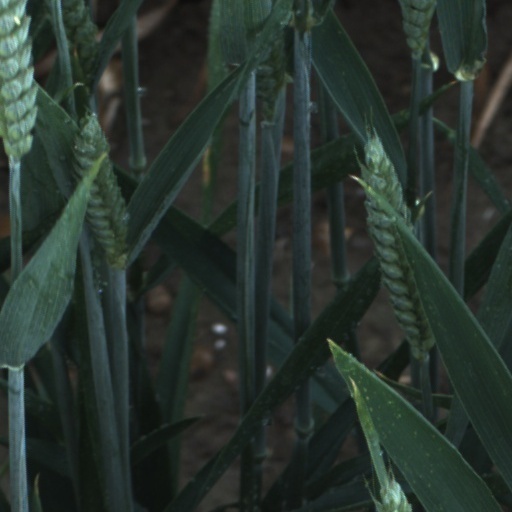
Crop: wheat